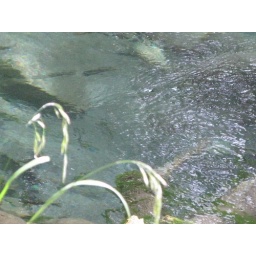
fish in the fish bowl